Eric & Jessie: Game On

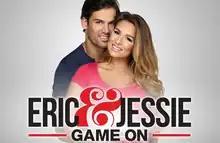
Cast of "Eric & Jessie: Game On"

Eric & Jessie: Game On is an American reality television series starring Eric Decker and Jessie James Decker. The series premiered on September 29, 2013, on E!. E! announced on June 28, 2017 the show would be returning for a third season that premiered on September 6, 2017 at 10pm.